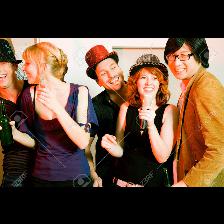
Label: Human